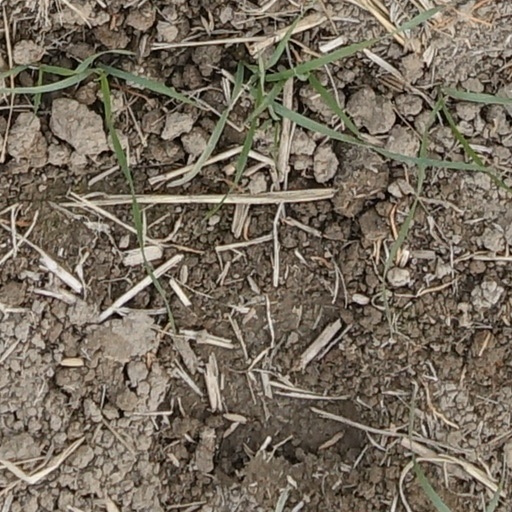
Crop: wheat